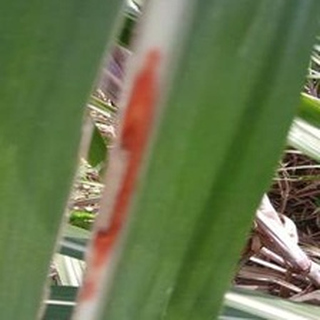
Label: sugarcane_red_rot